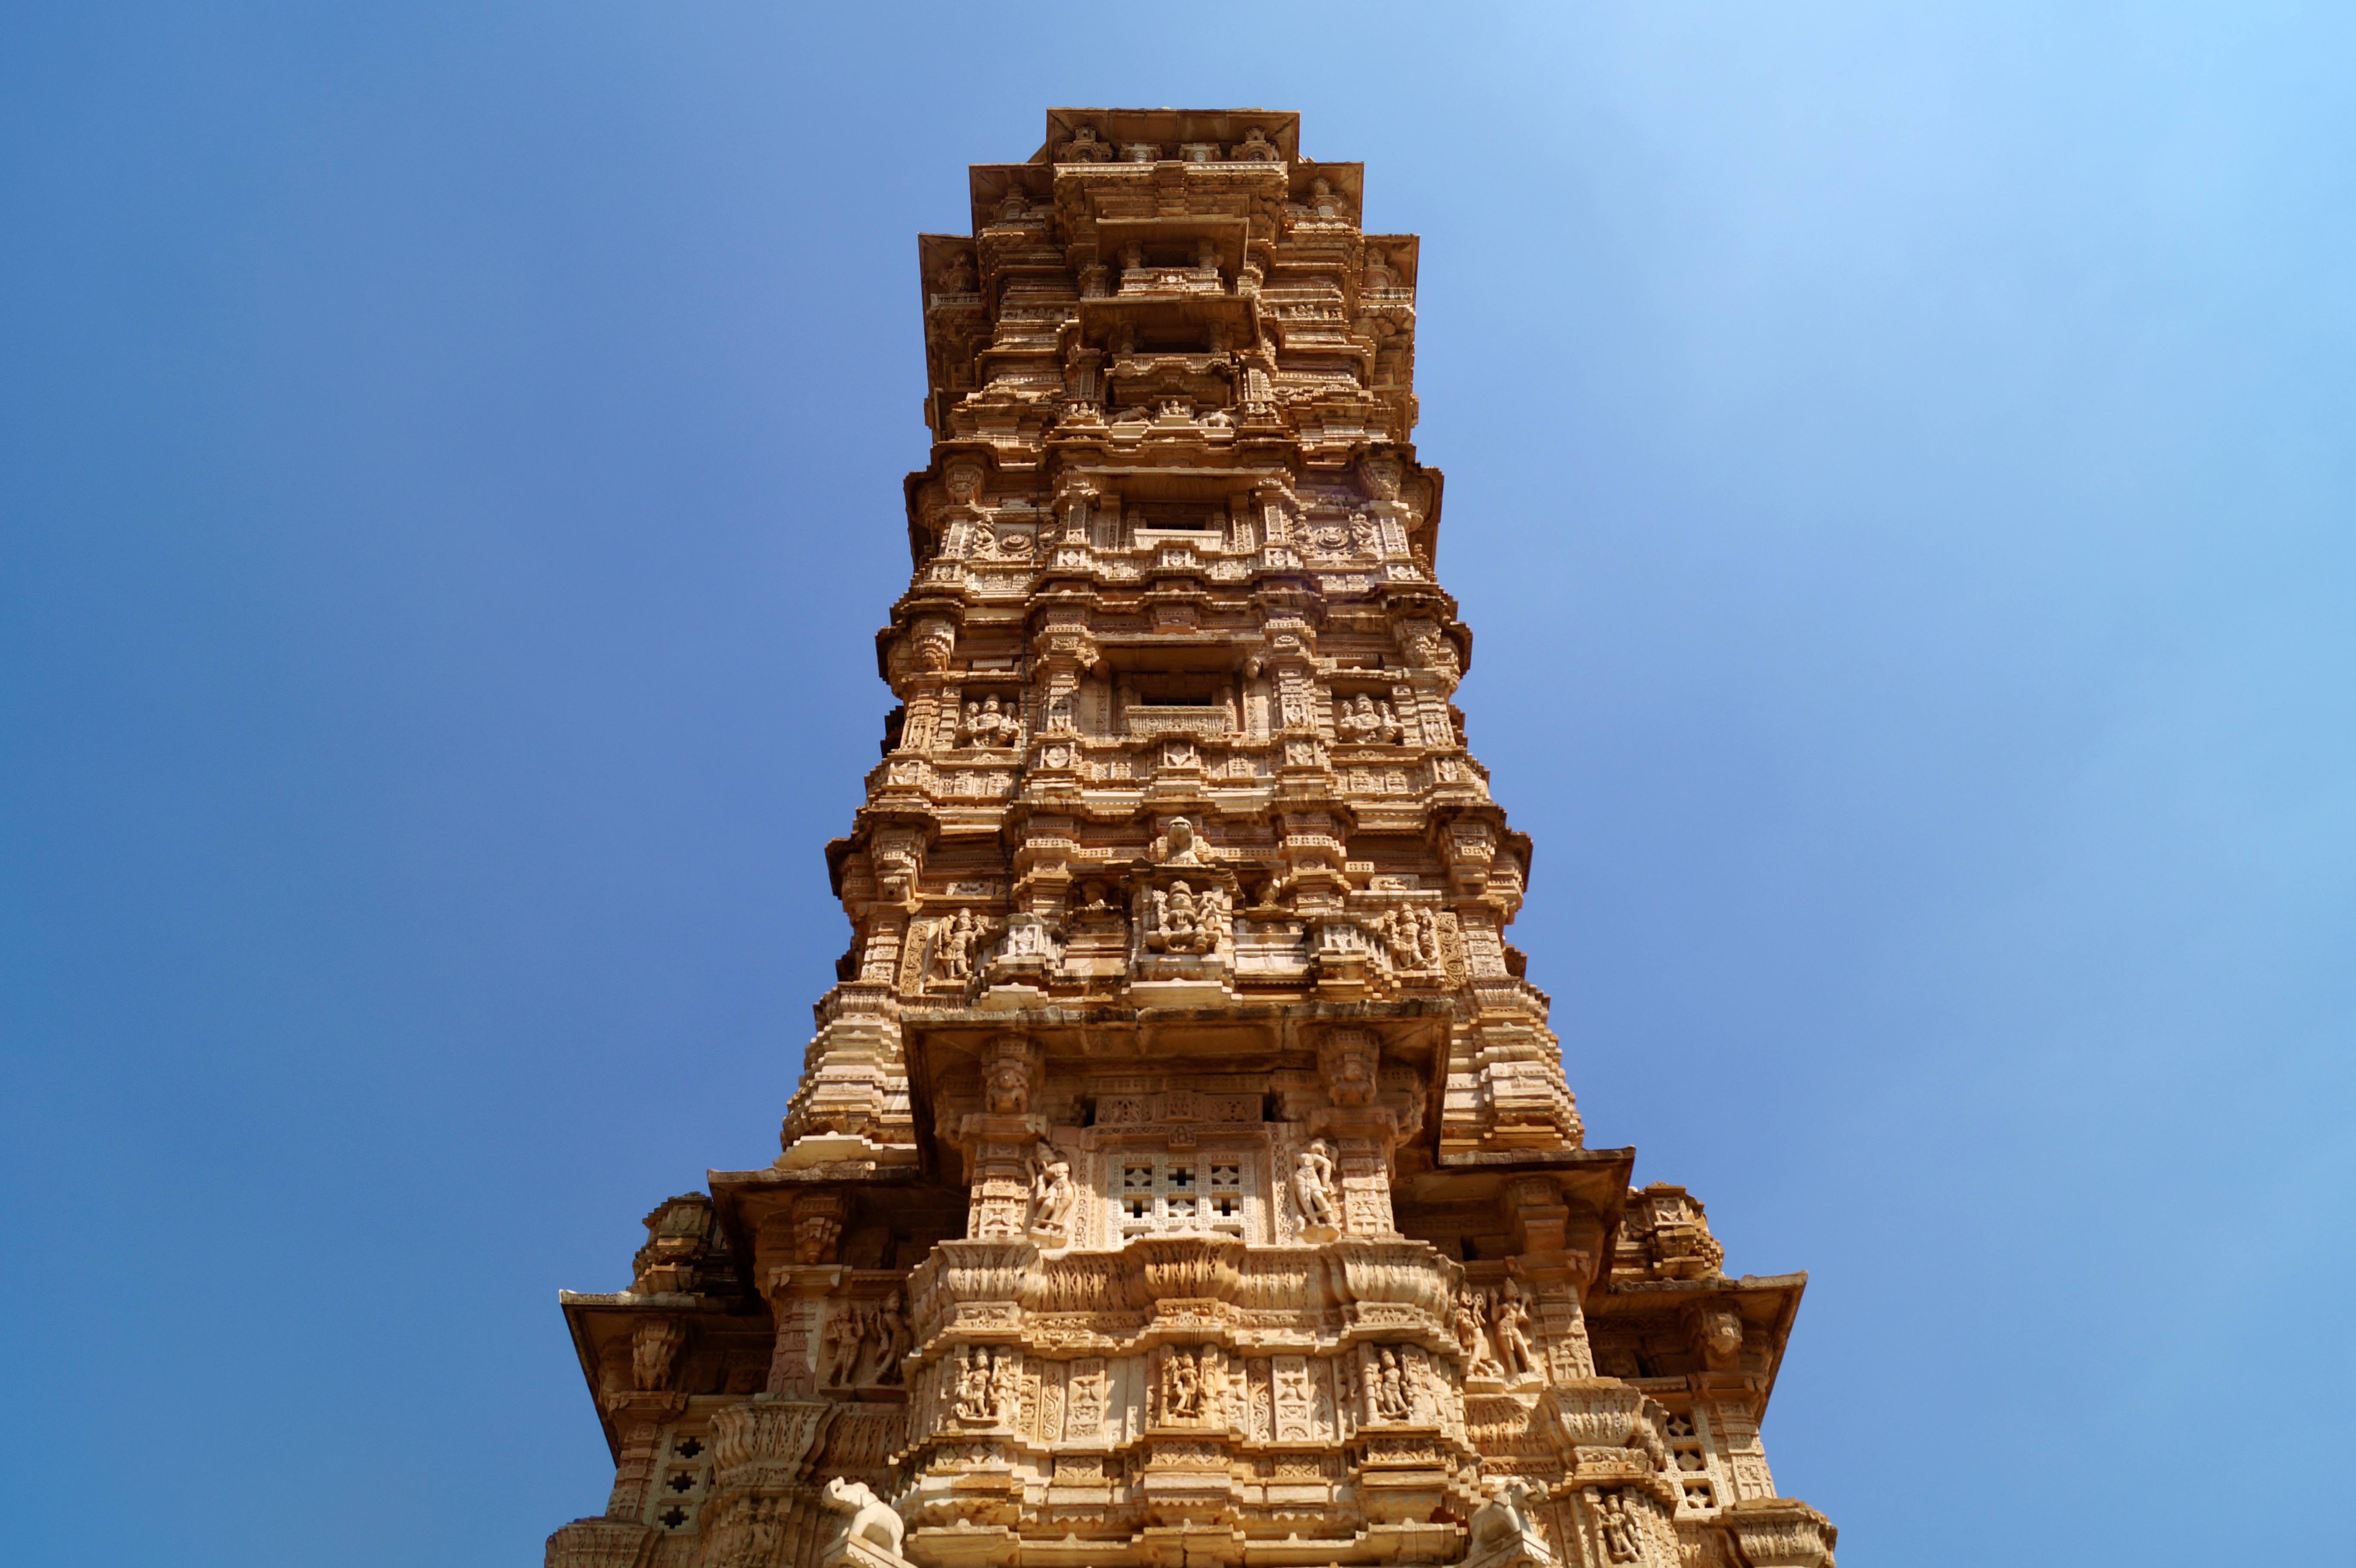
building, monument, tower, landmark, place of worship, historic building, temple, indian, pagoda, wat, archaeological site, hindu temple, historic site, ancient history, red stone, historical architecture